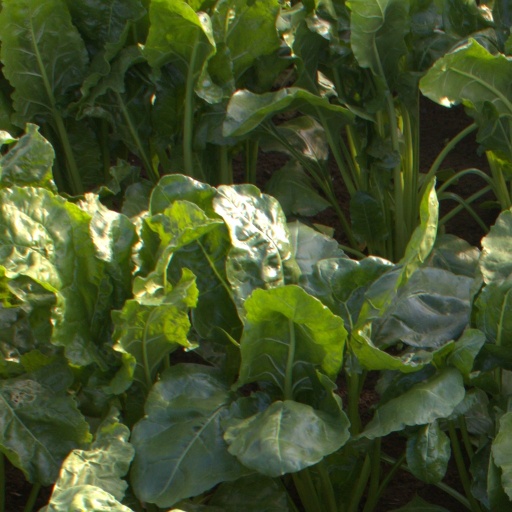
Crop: sugar beet